Paleogeography of the India–Asia collision system

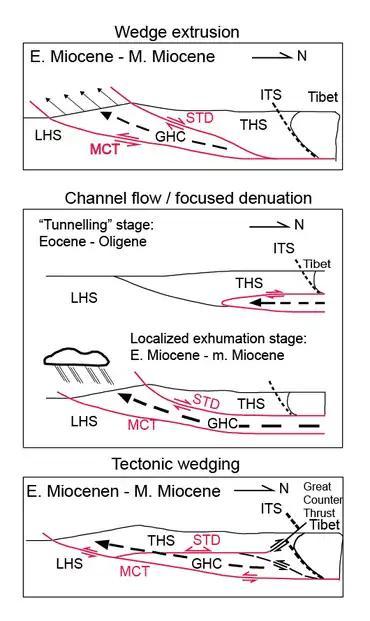

As mentioned above, a lot has been done on examining how the uplift of the Himalayas and Tibetan Plateau has triggered the onset of the South Asian monsoon. The approach of most studies is to first establish or make use of pre-existing tectonic models to constrain the timing of uplift and topographic evolution, then evaluate the significance of topography in controlling regional climate by numerical modeling. Various significant tectonic models have been discussed in previous sections. However, the only quantitative model which has assigned a significant role for climate suggests the opposite, i.e. the exhumation of the southern flank of the Tibetan plateau is a result of monsoon-intensified denudation.